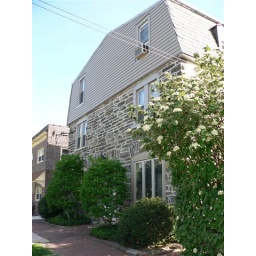
The front of our new home. Our door is behond that little tree in the middle.